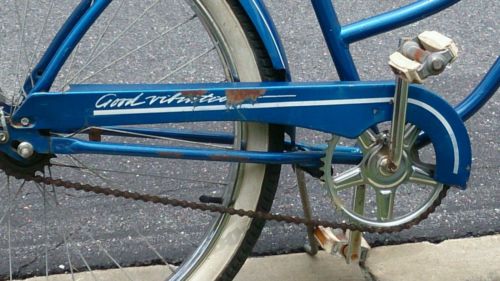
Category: bicycle